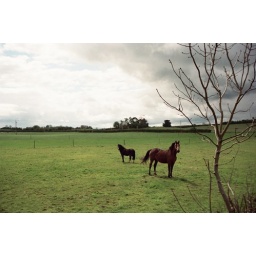
this photo came out ridiculously well. the horses seem posed. and that tree curving in the foreground. dang.